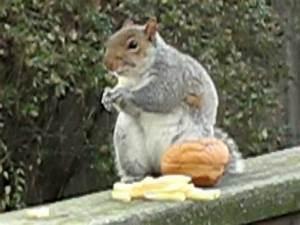
squirrel